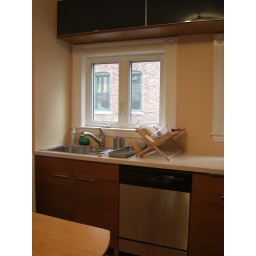
A brand new sink and stainless steel energy efficient dishwasher were just installed in the new kitchen